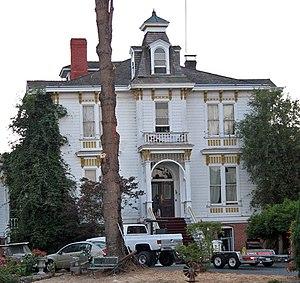
Ceci est la liste des lieux historique inscrits sur le registre national dans le comté de Contra Costa en Californie.